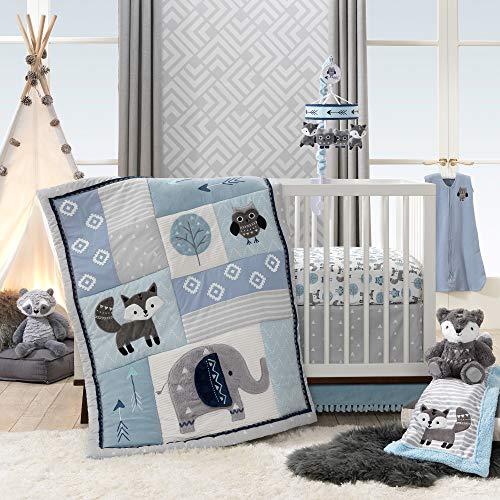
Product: Lambs & Ivy Stay Wild Fox Blanket, Gray/Blue Stripe
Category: Toys & Games | Stuffed Animals & Plush Toys | Stuffed Animals & Teddy Bears
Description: Blanket is 30" x 40" in size.
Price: $93.59